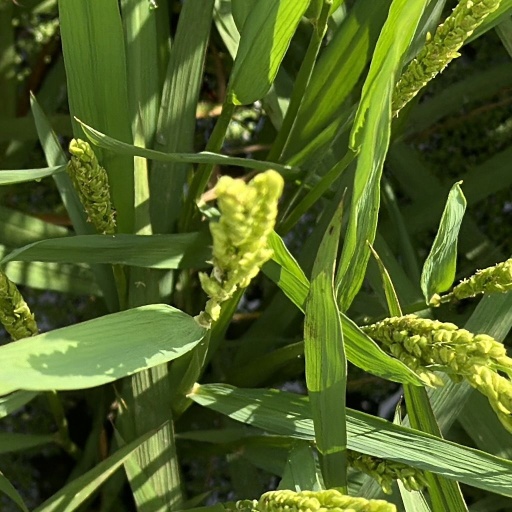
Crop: rice